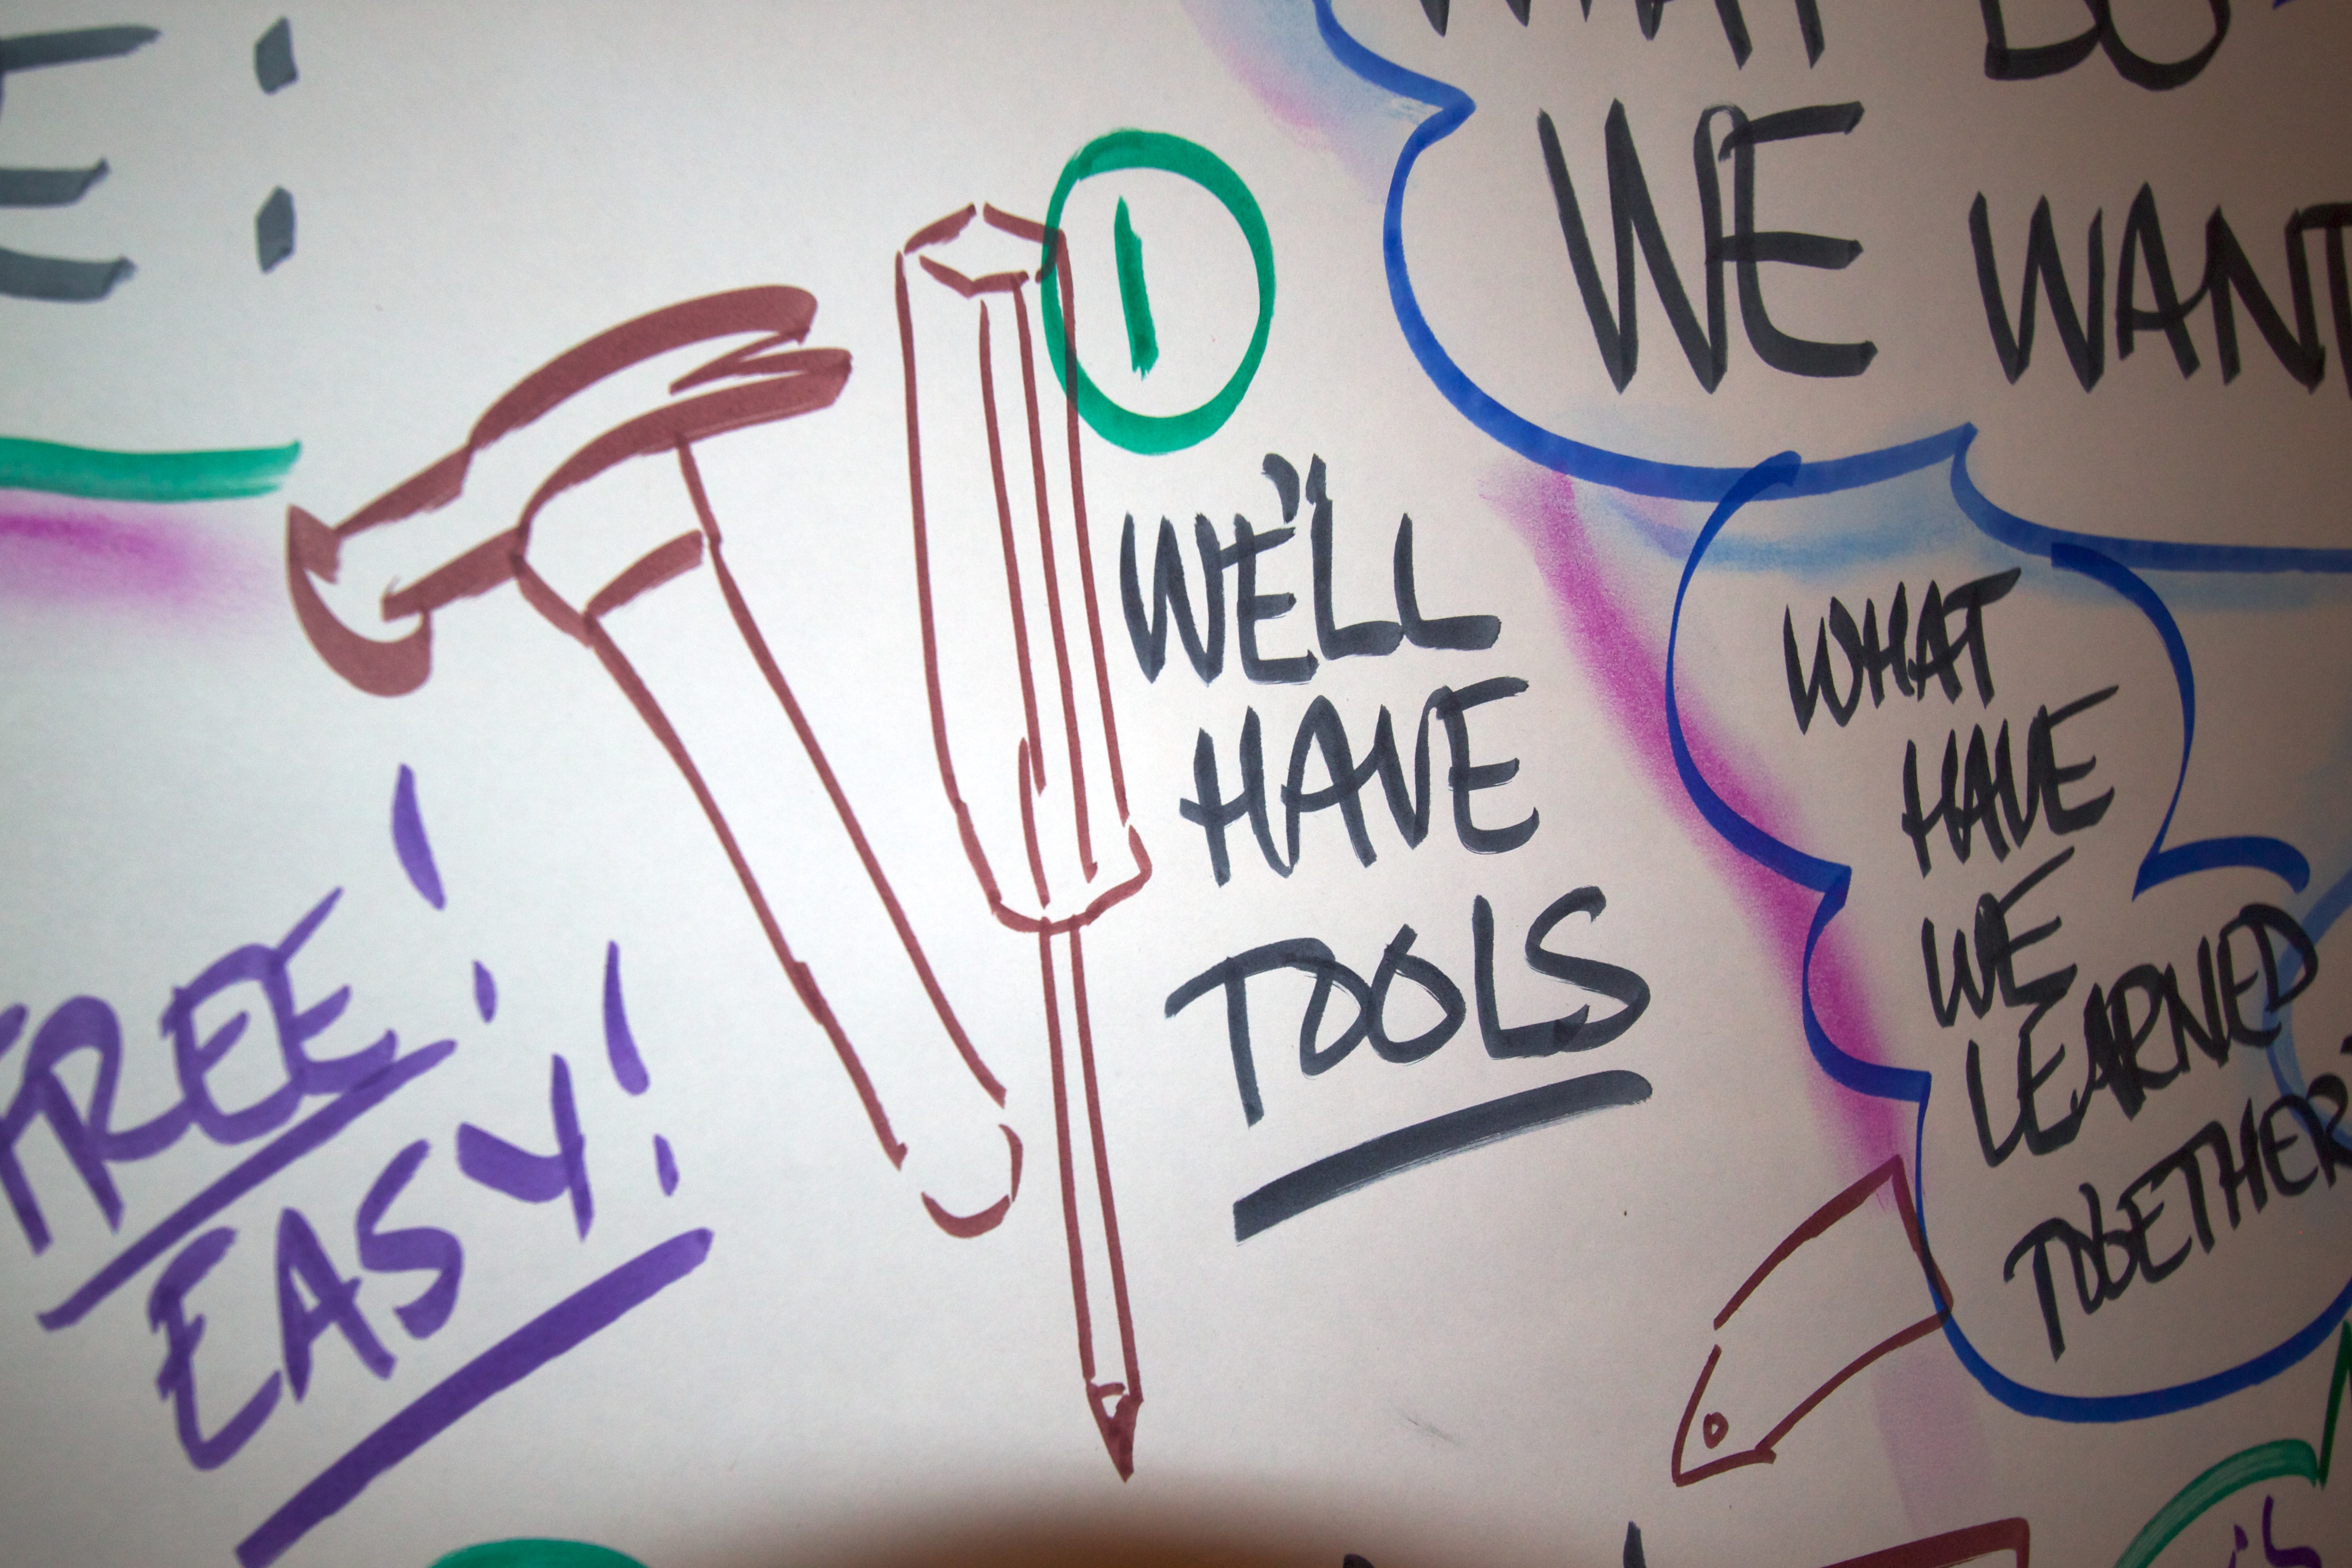
writing, number, color, graffiti, font, art, calligraphy, texas, shape, austin